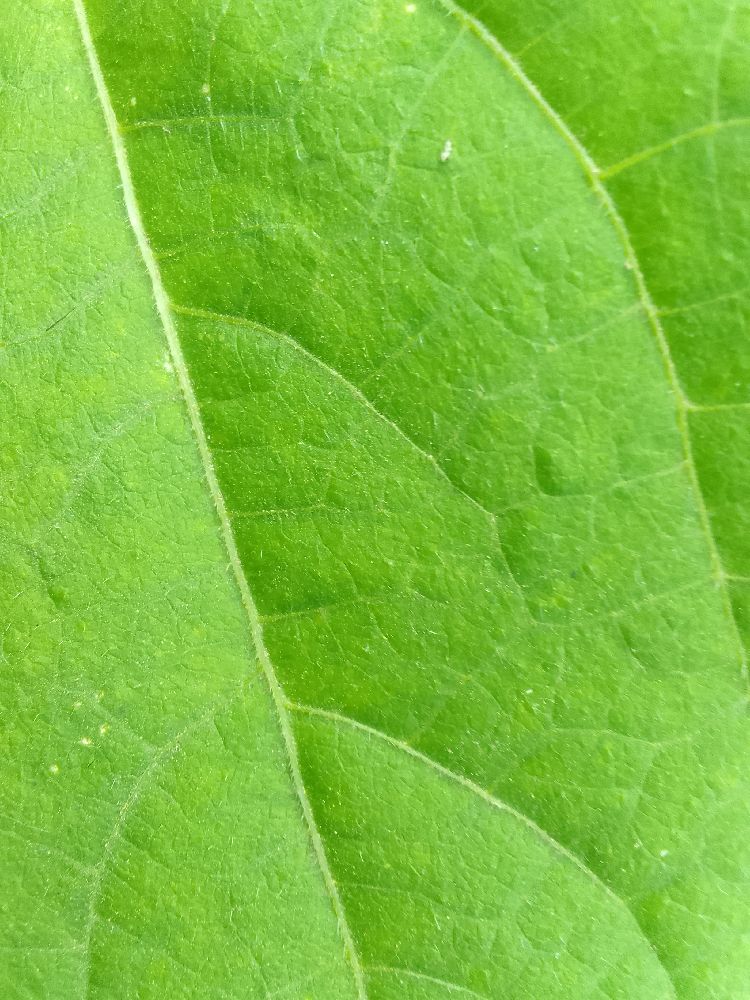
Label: healthy